A Quiet Street

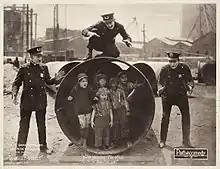

A Quiet Street is the sixth "Our Gang" short subject comedy to be released. The "Our Gang" series (later known as "The Little Rascals") was created by Hal Roach in 1922, and continued production until 1944.